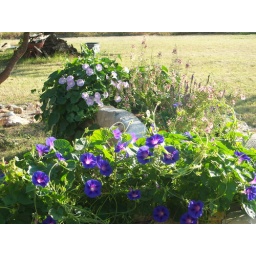
100_1808 Morning Glories taking over flower bed